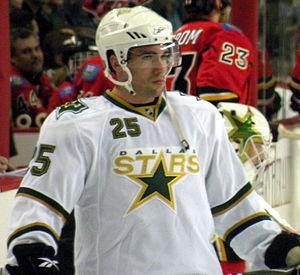
Chris Conner est un joueur professionnel américain de hockey sur glace. Il évolue au poste d'ailier.